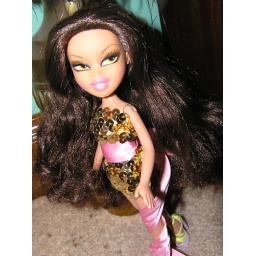
Sonaya in her cute new dress